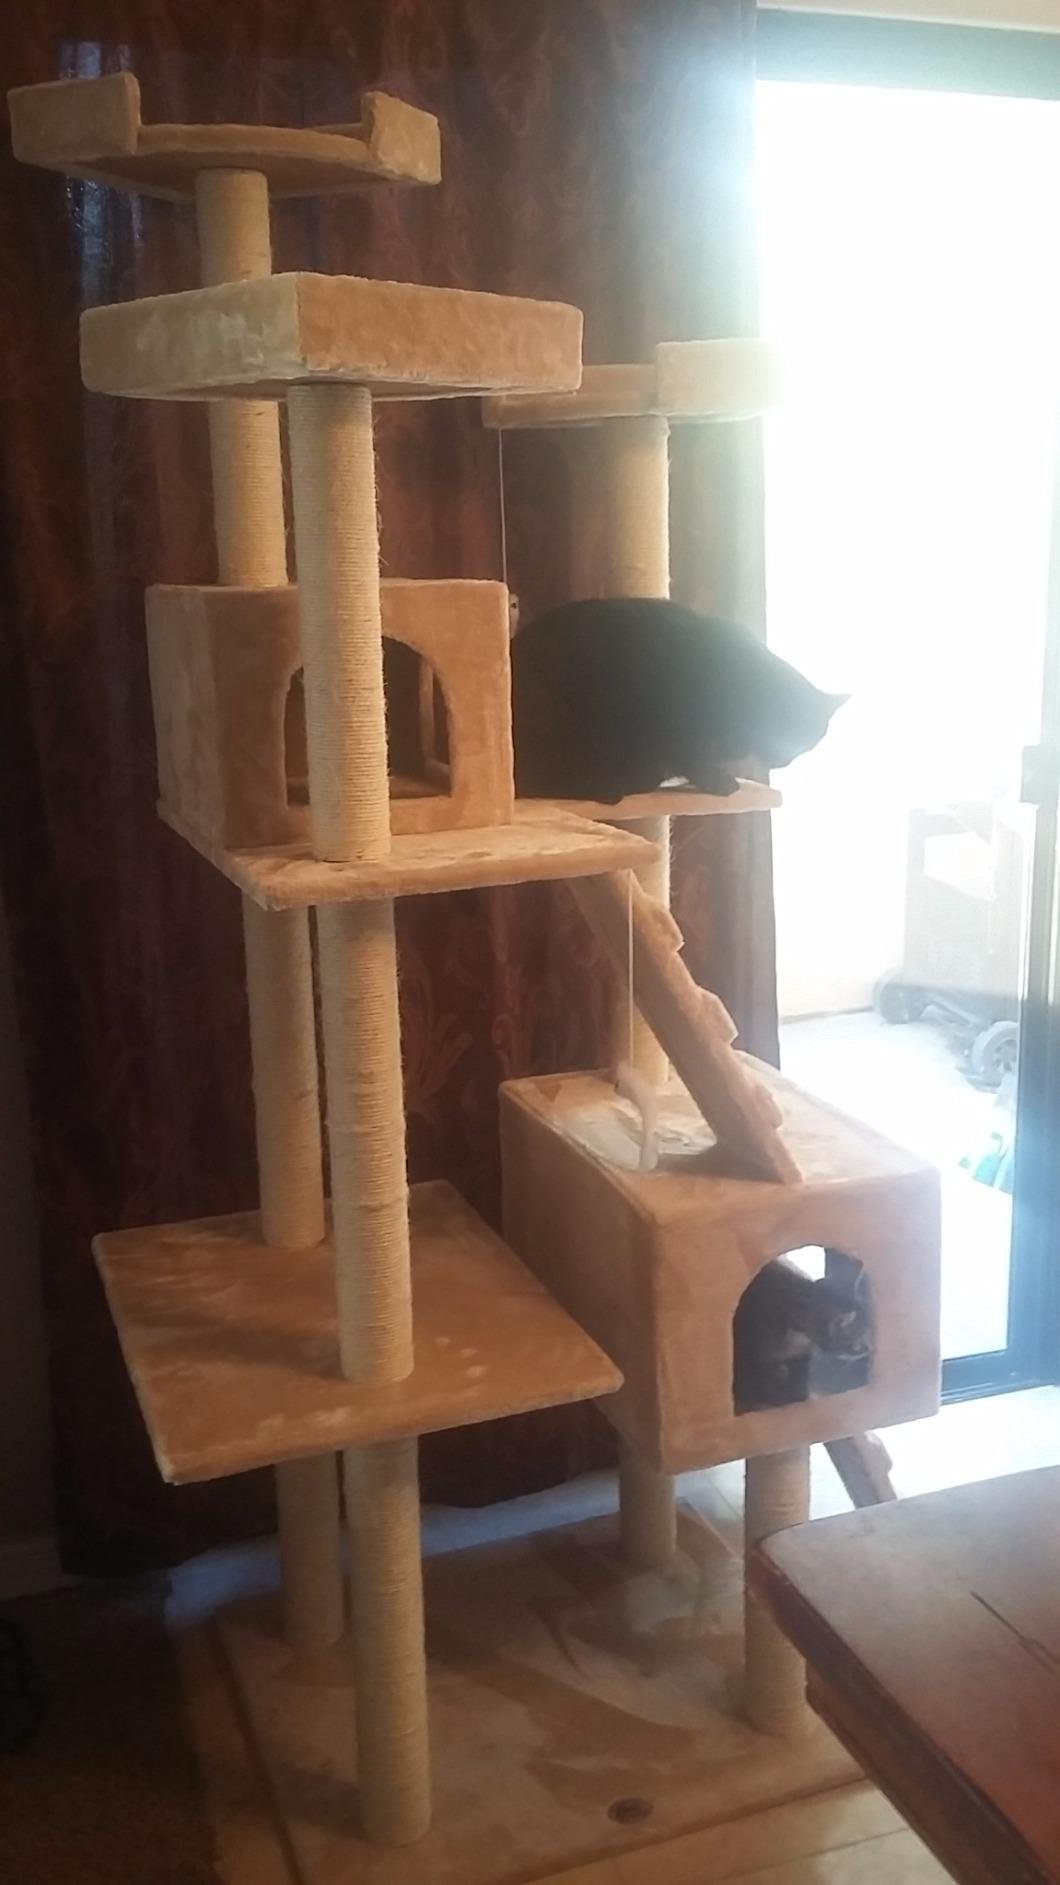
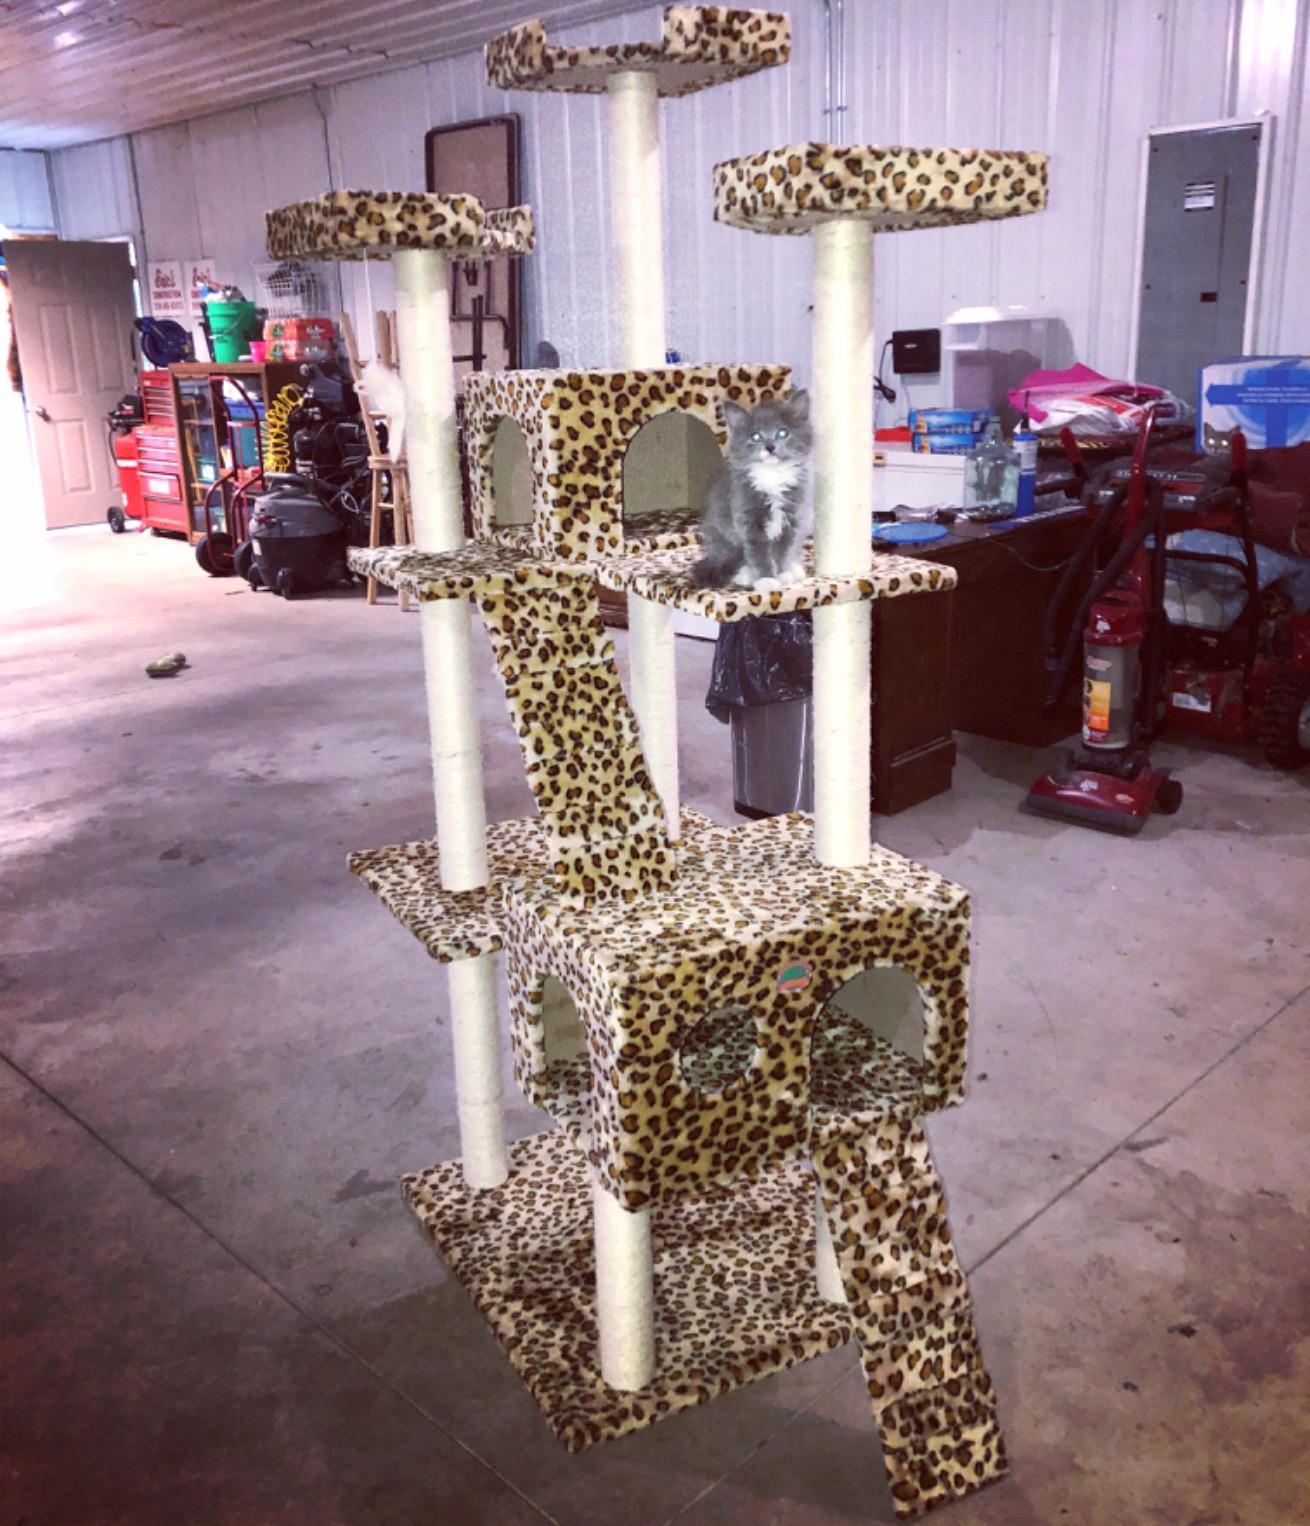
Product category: items_cat tree
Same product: no